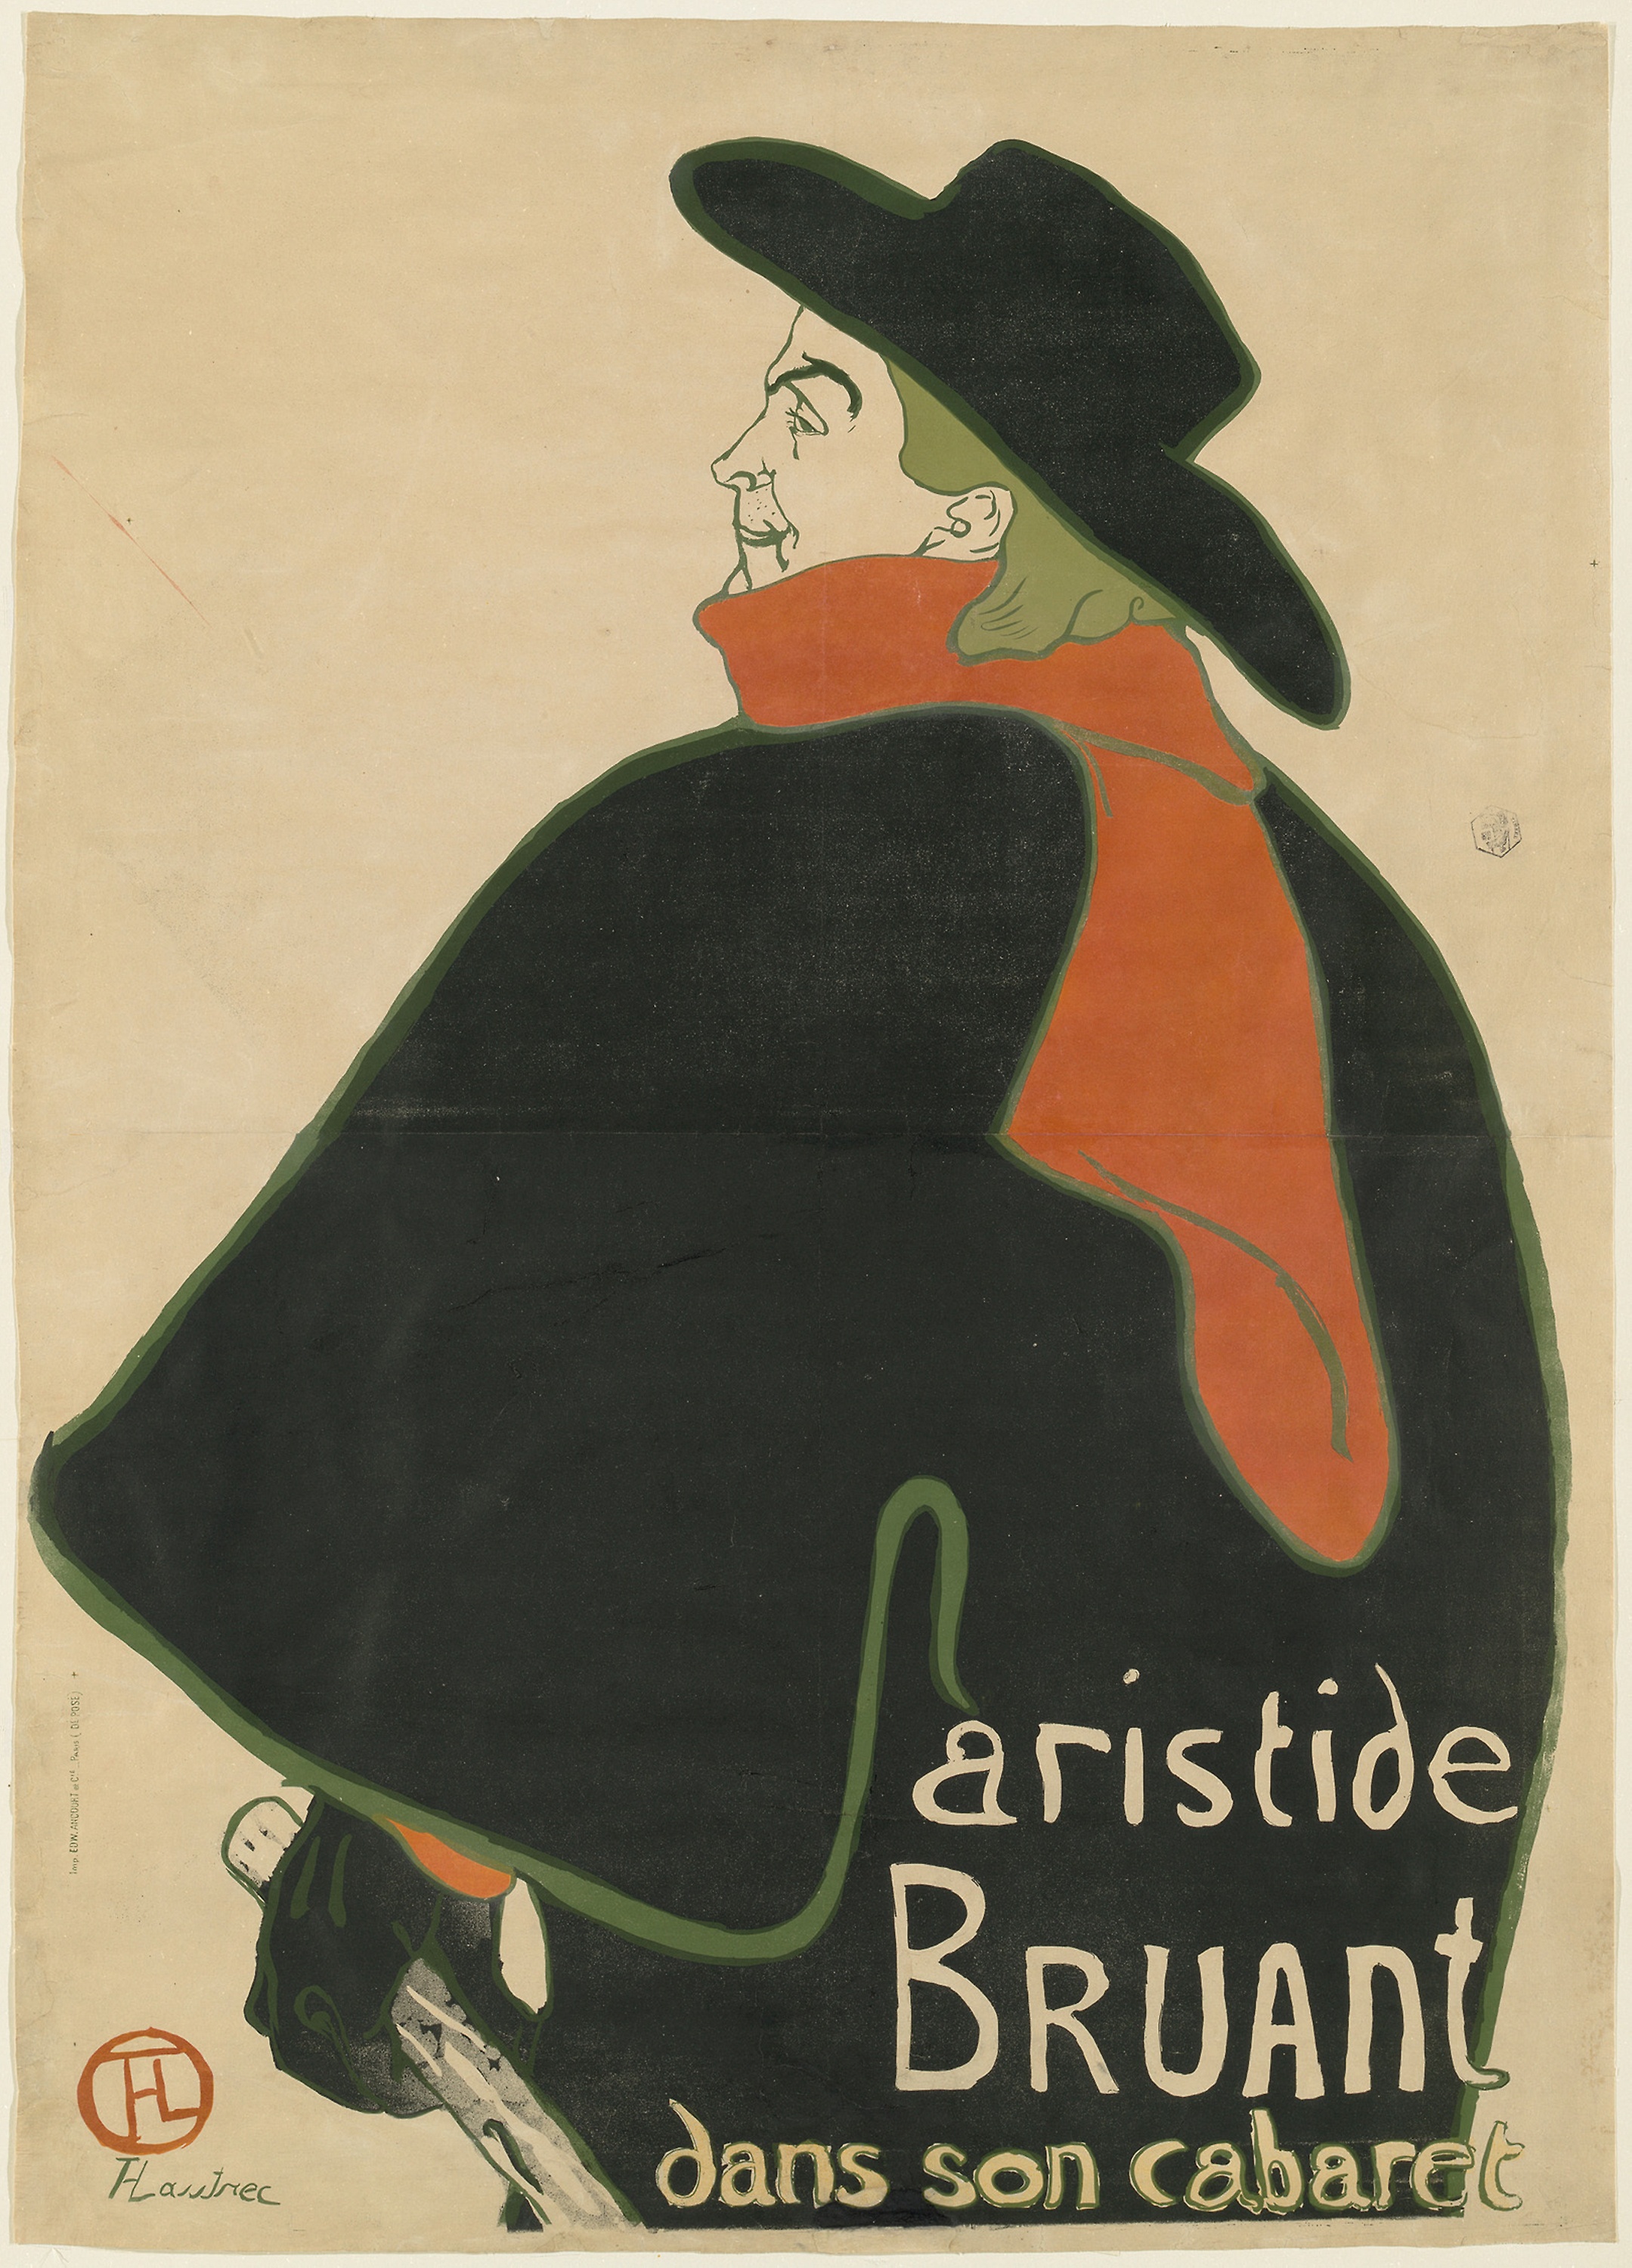
poster, advertising, illustration, art, font, costume design, vintage clothing, painting